Bohemian Switzerland

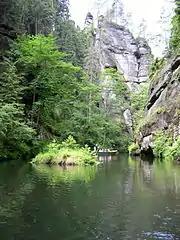
Core zone in the national park: the Kamenice Gorge

The concept of Bohemian Switzerland developed in the 18th century as an extension of the Saxon Switzerland, a part of the Elbe Sandstone Mountains in Germany. The name was inspired by the Swiss artists Adrian Zingg and Anton Graff, who were reminded of their homeland by the geography of northern Bohemia.